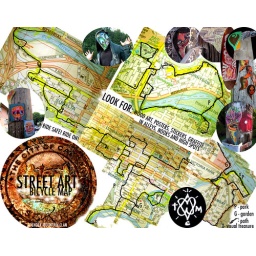
you can get a copy of the map at the good life bike shop in eau claire market